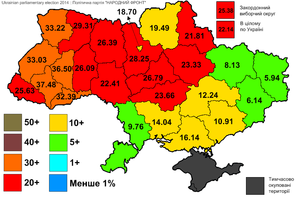
Folkefronten (Ukraine) / Valgresultat ved parlamentsvalget 2014
Folkfronten er et liberalkonservativt parti i Ukraine, stiftet i august 2014. Folkfrontens partileder er Oleksandr Turtjinov. Andre prominente medlemmer er premierminister Arsenij Jatsenjuk, Tetiana Tjornovil, Dmytro Tymtjuk, Mykhailo Havrylyuk, Arsen Avakov, Pavlo Petrenko, Andrij Parubij og Ljudmyla Denisova. Flere af dem er tidligere medlemmer af Julia Tymosjenkos parti Fædrelandsforbundet.